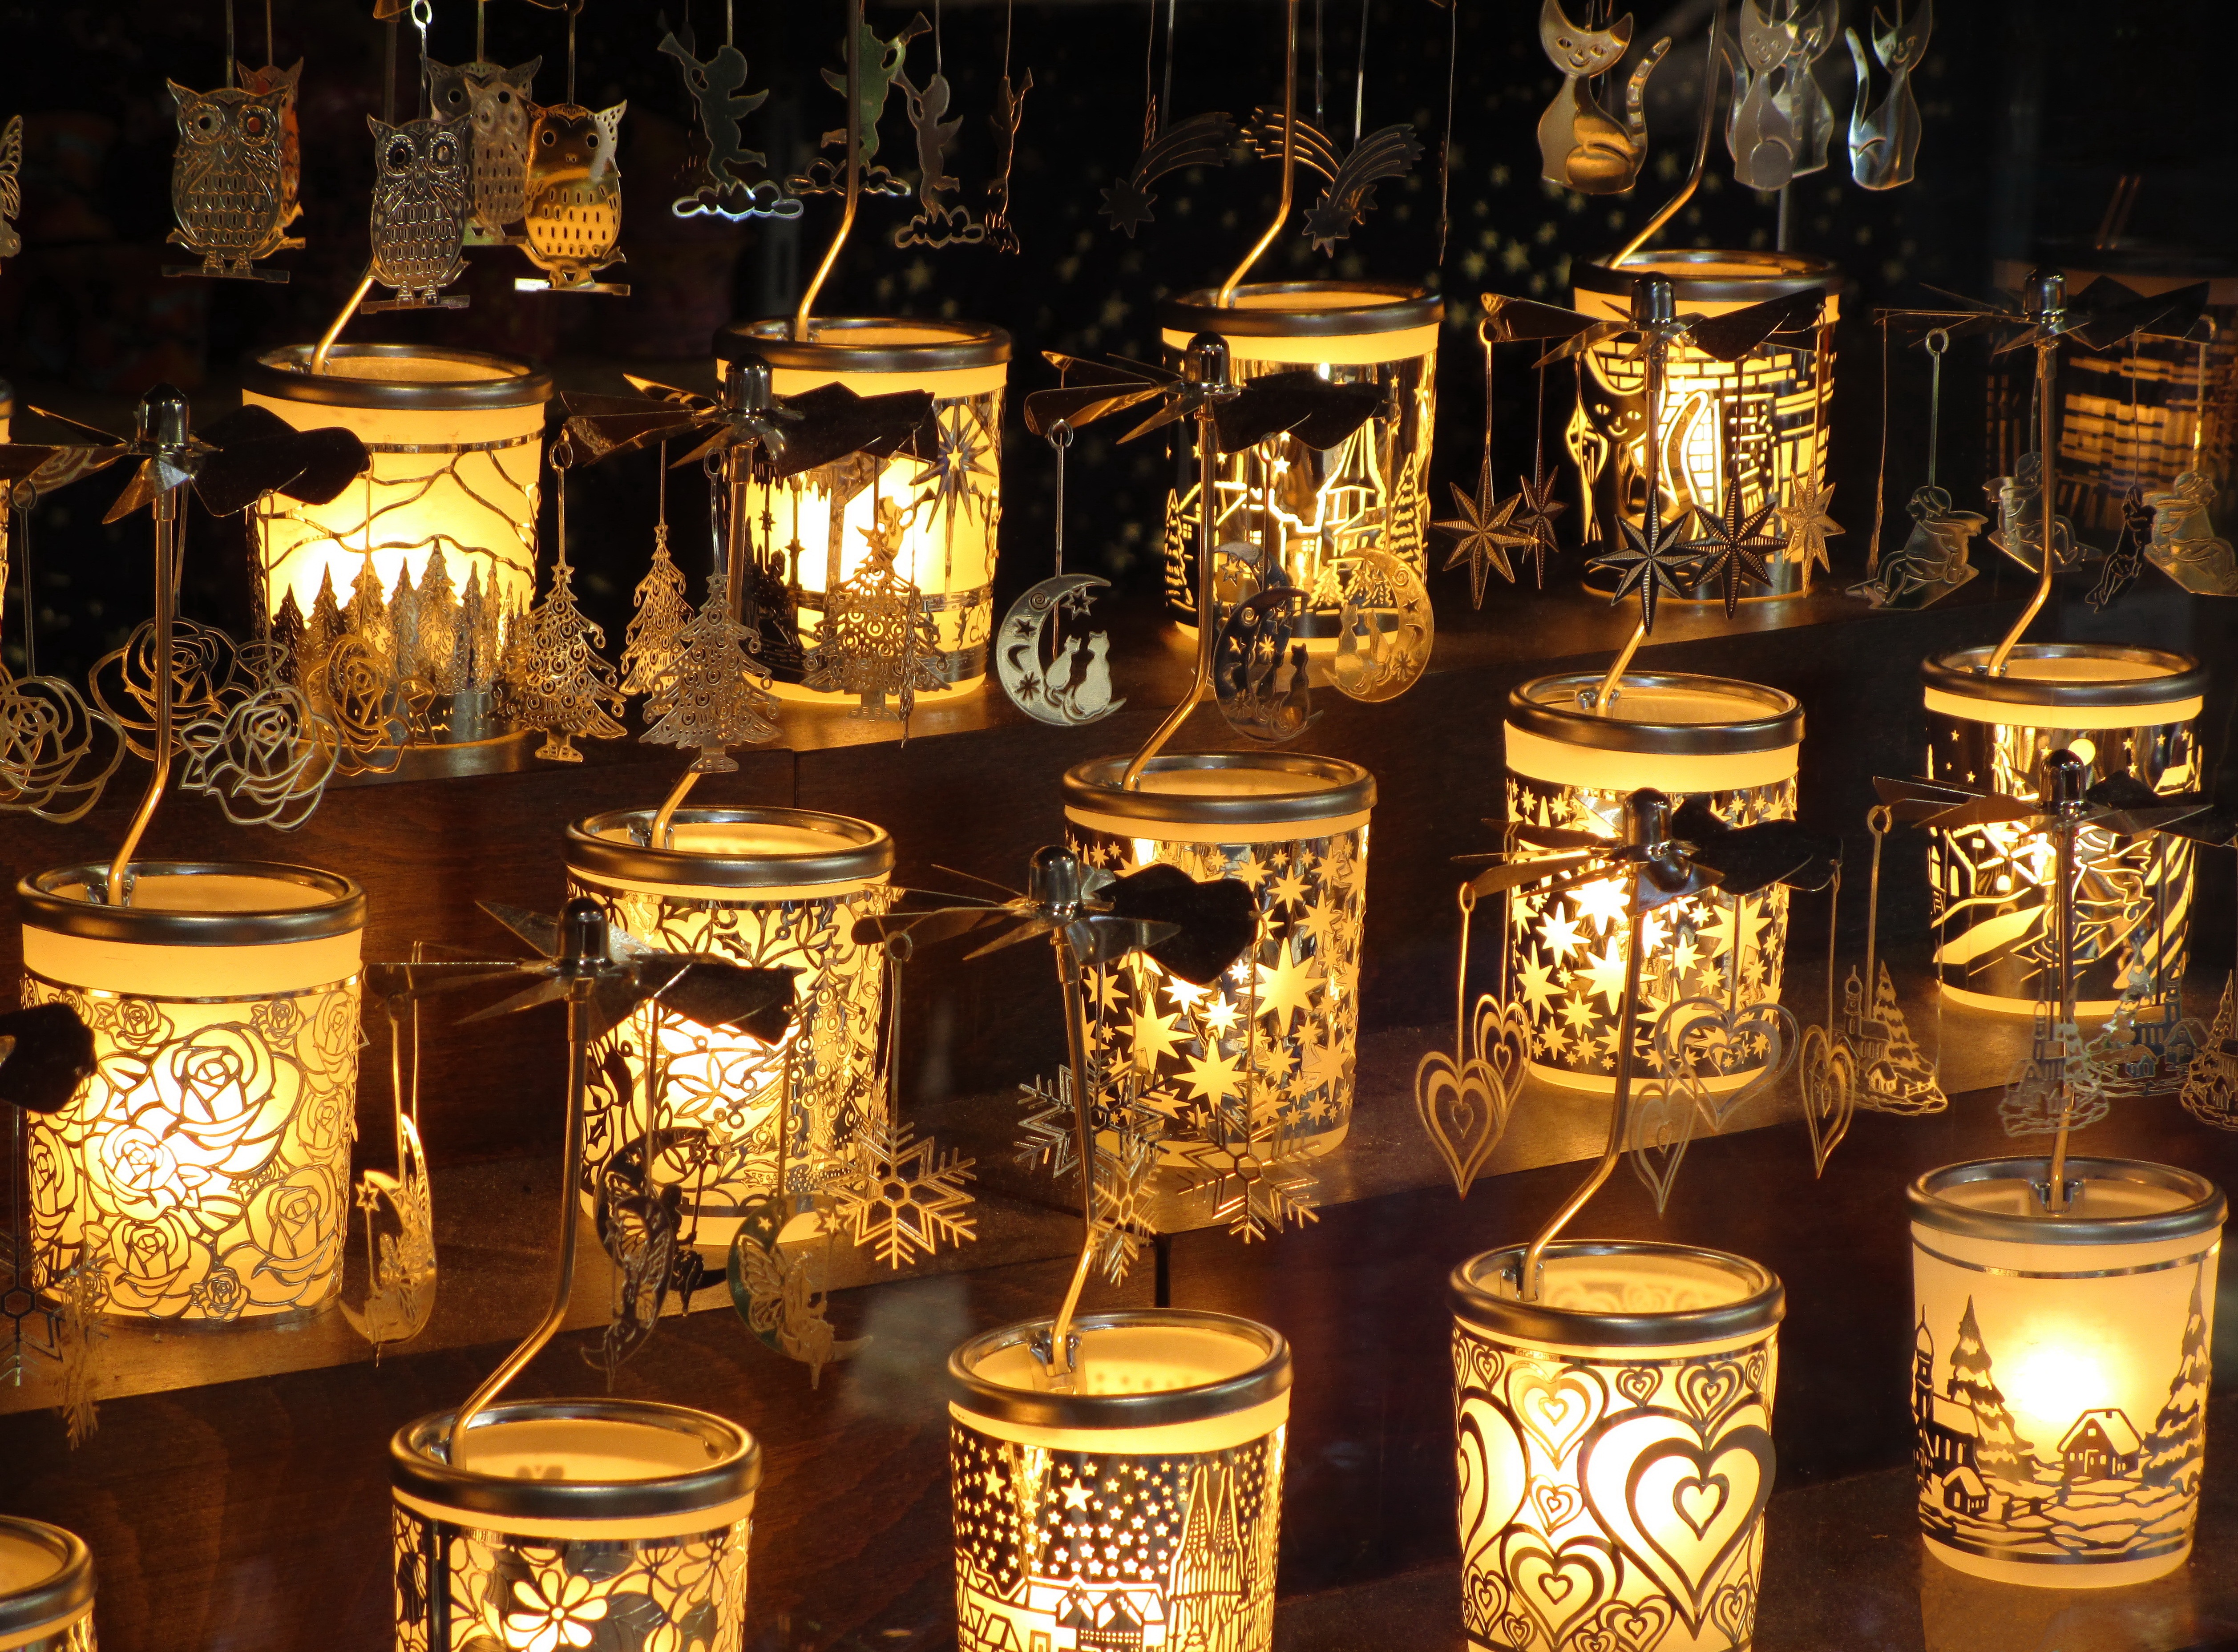
warm, lantern, romantic, cozy, candle, christmas, lighting, advent, stand, candles, gold, stall, christmas market, shiny, mood, windspiel, tea lights, sales booths, dekra tion, christmas stand, sales stand, tea light holder